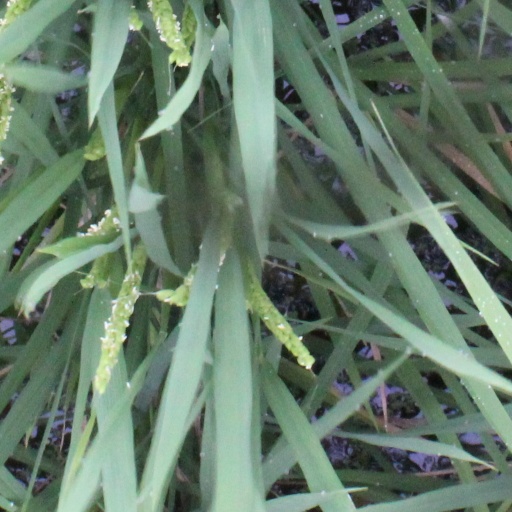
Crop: rice